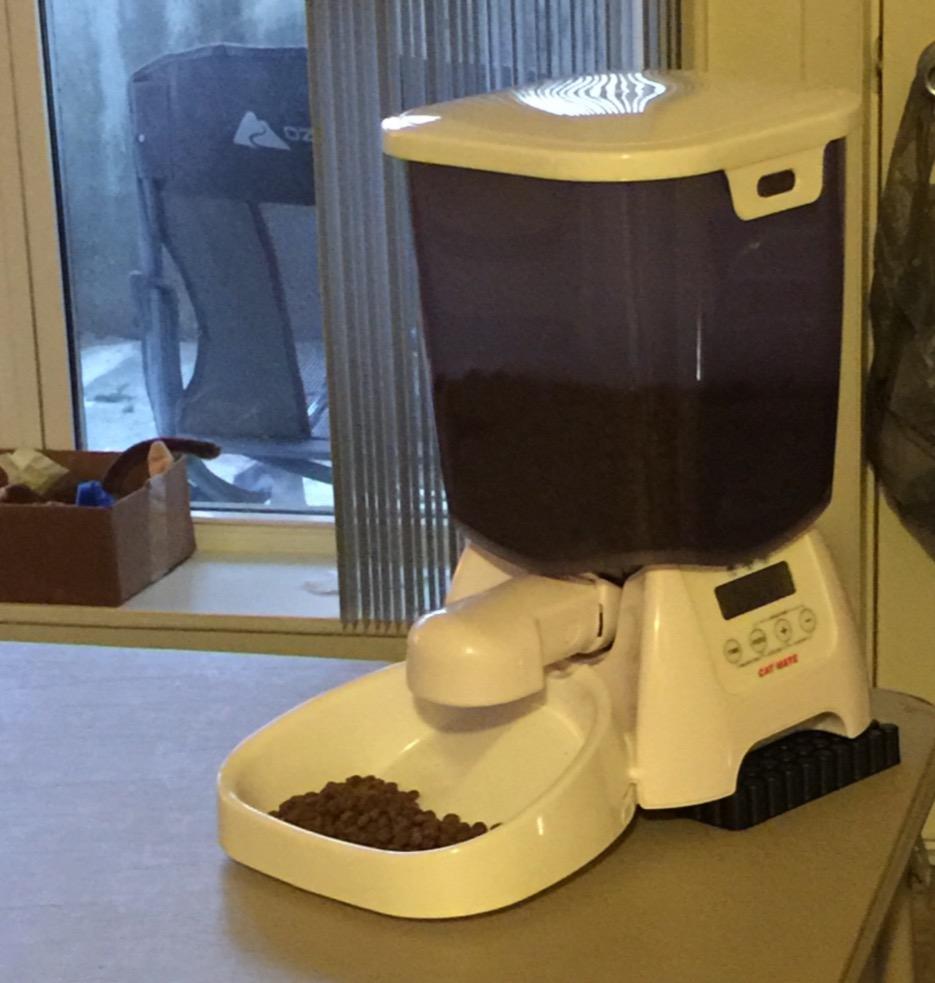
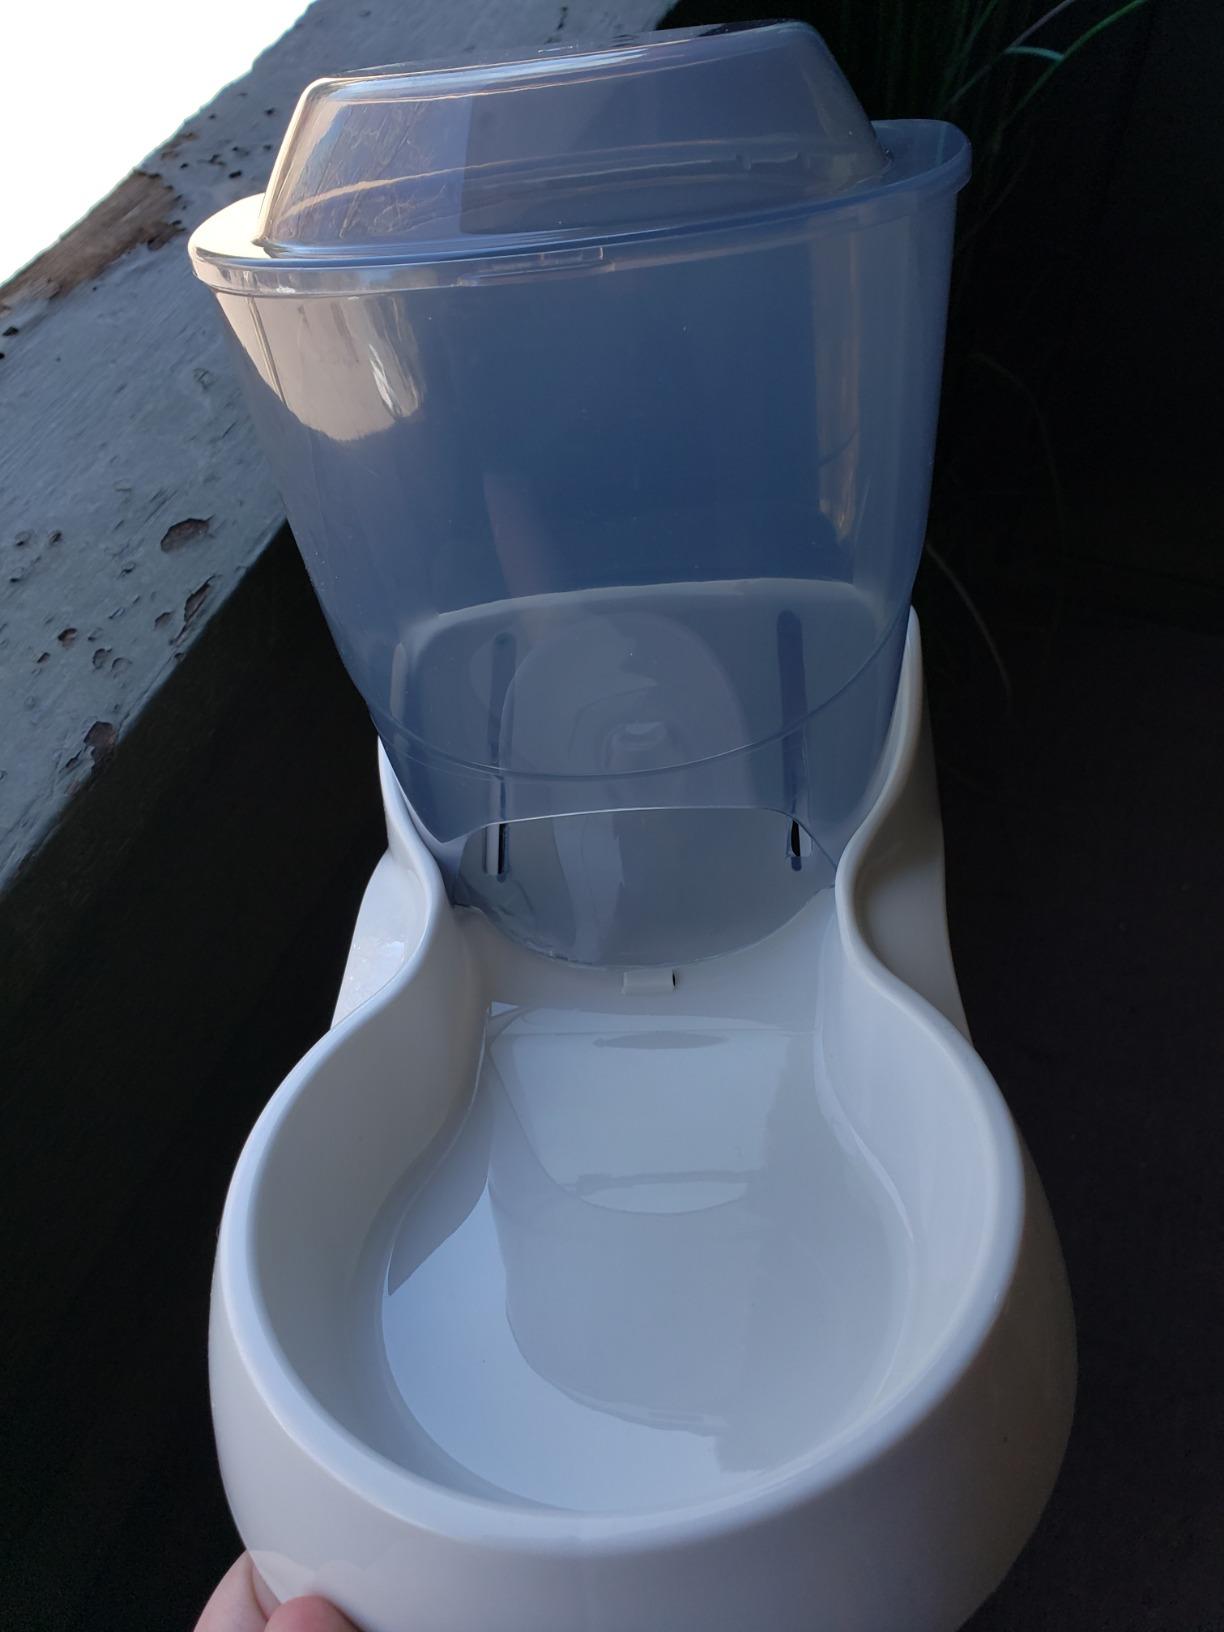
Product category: items_feeder
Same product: no